Montgomery, Powys

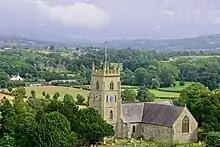
View of St Nicholas's Church from the nearby Montgomery Castle

The parish church was founded in the 1220s, with later additions including late 13th-century chancel and transepts and a 19th-century tower. The church is Grade I listed. Perhaps the most remarkable features of the church are the ornate rood screen, misericords and stalls which were transferred to the church from Chirbury Priory in Shropshire after the Dissolution of the Monasteries in the 16th century. The south transept shows evidence of Montgomery's close association with the Herbert family. The centrepiece is the Elizabethan era tomb or church monument to Richard Herbert (died 1596) of Montgomery Castle, father of poet and Anglican divine George Herbert. This association is recalled in a memorial poem to a well-known local man J. D. K. Lloyd, who wrote this poem after the style of George Herbert.